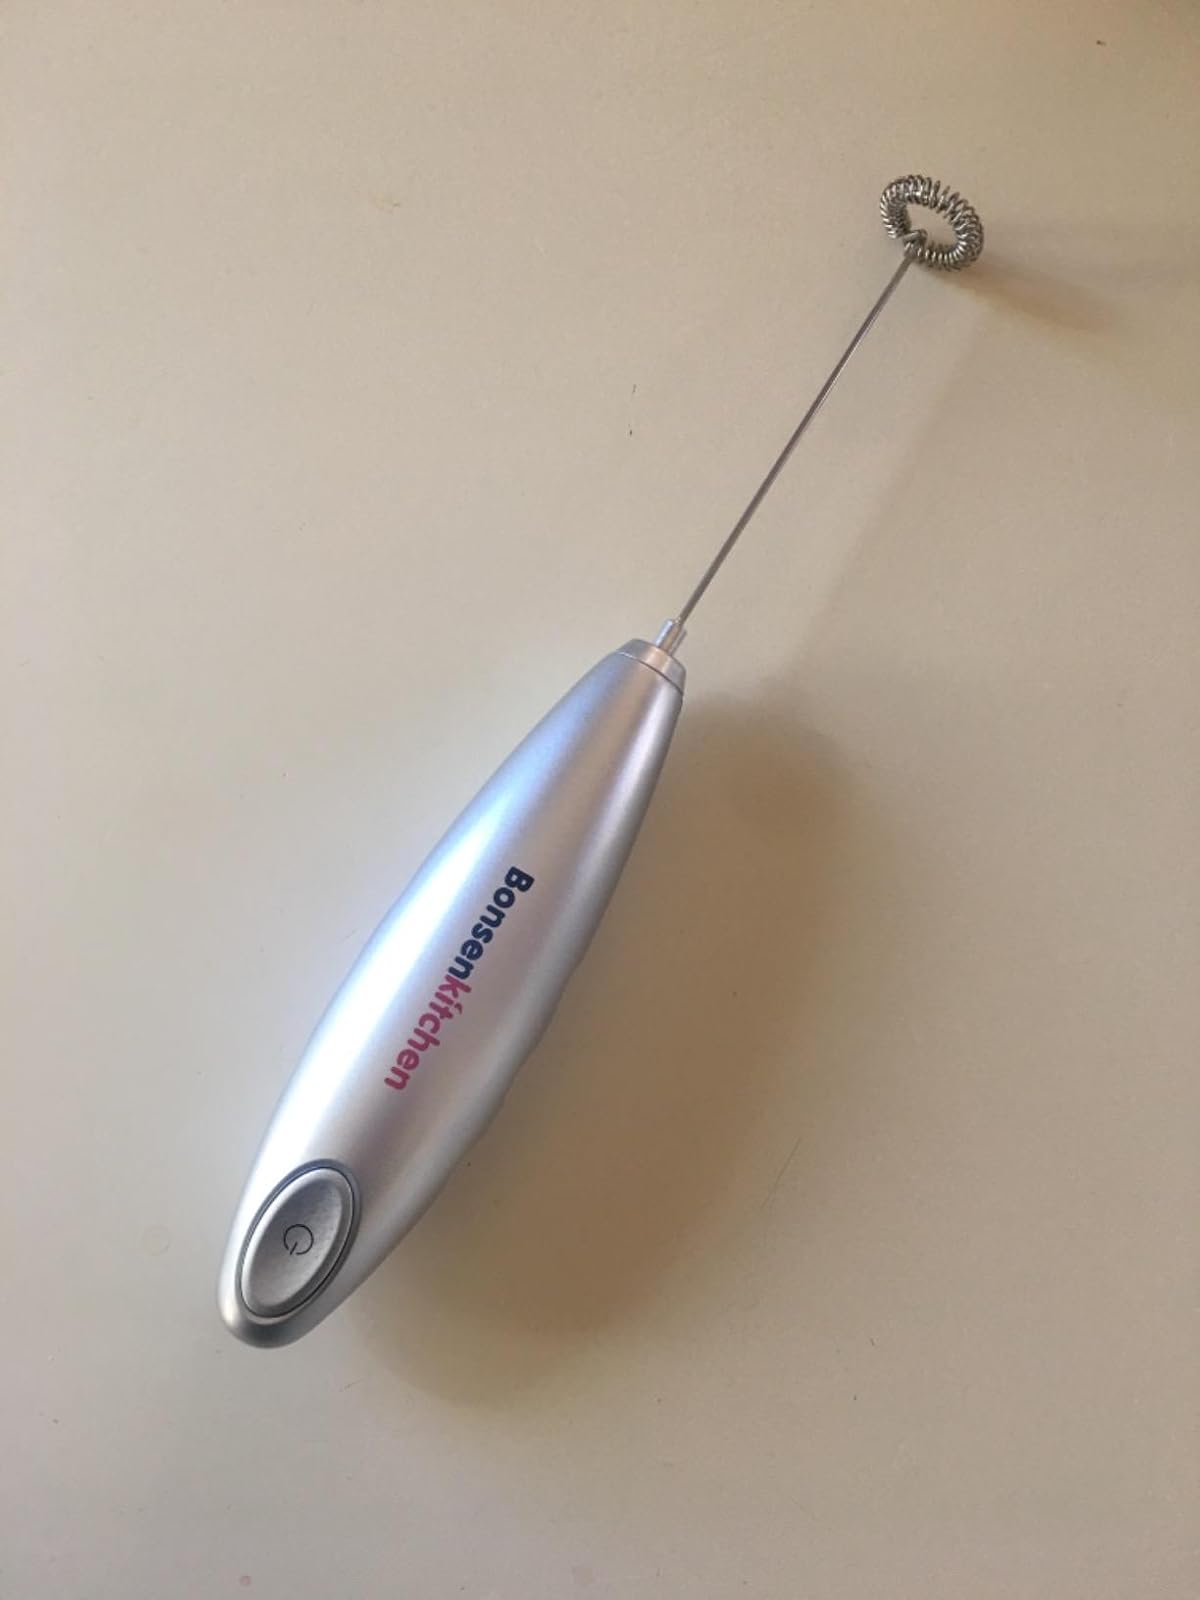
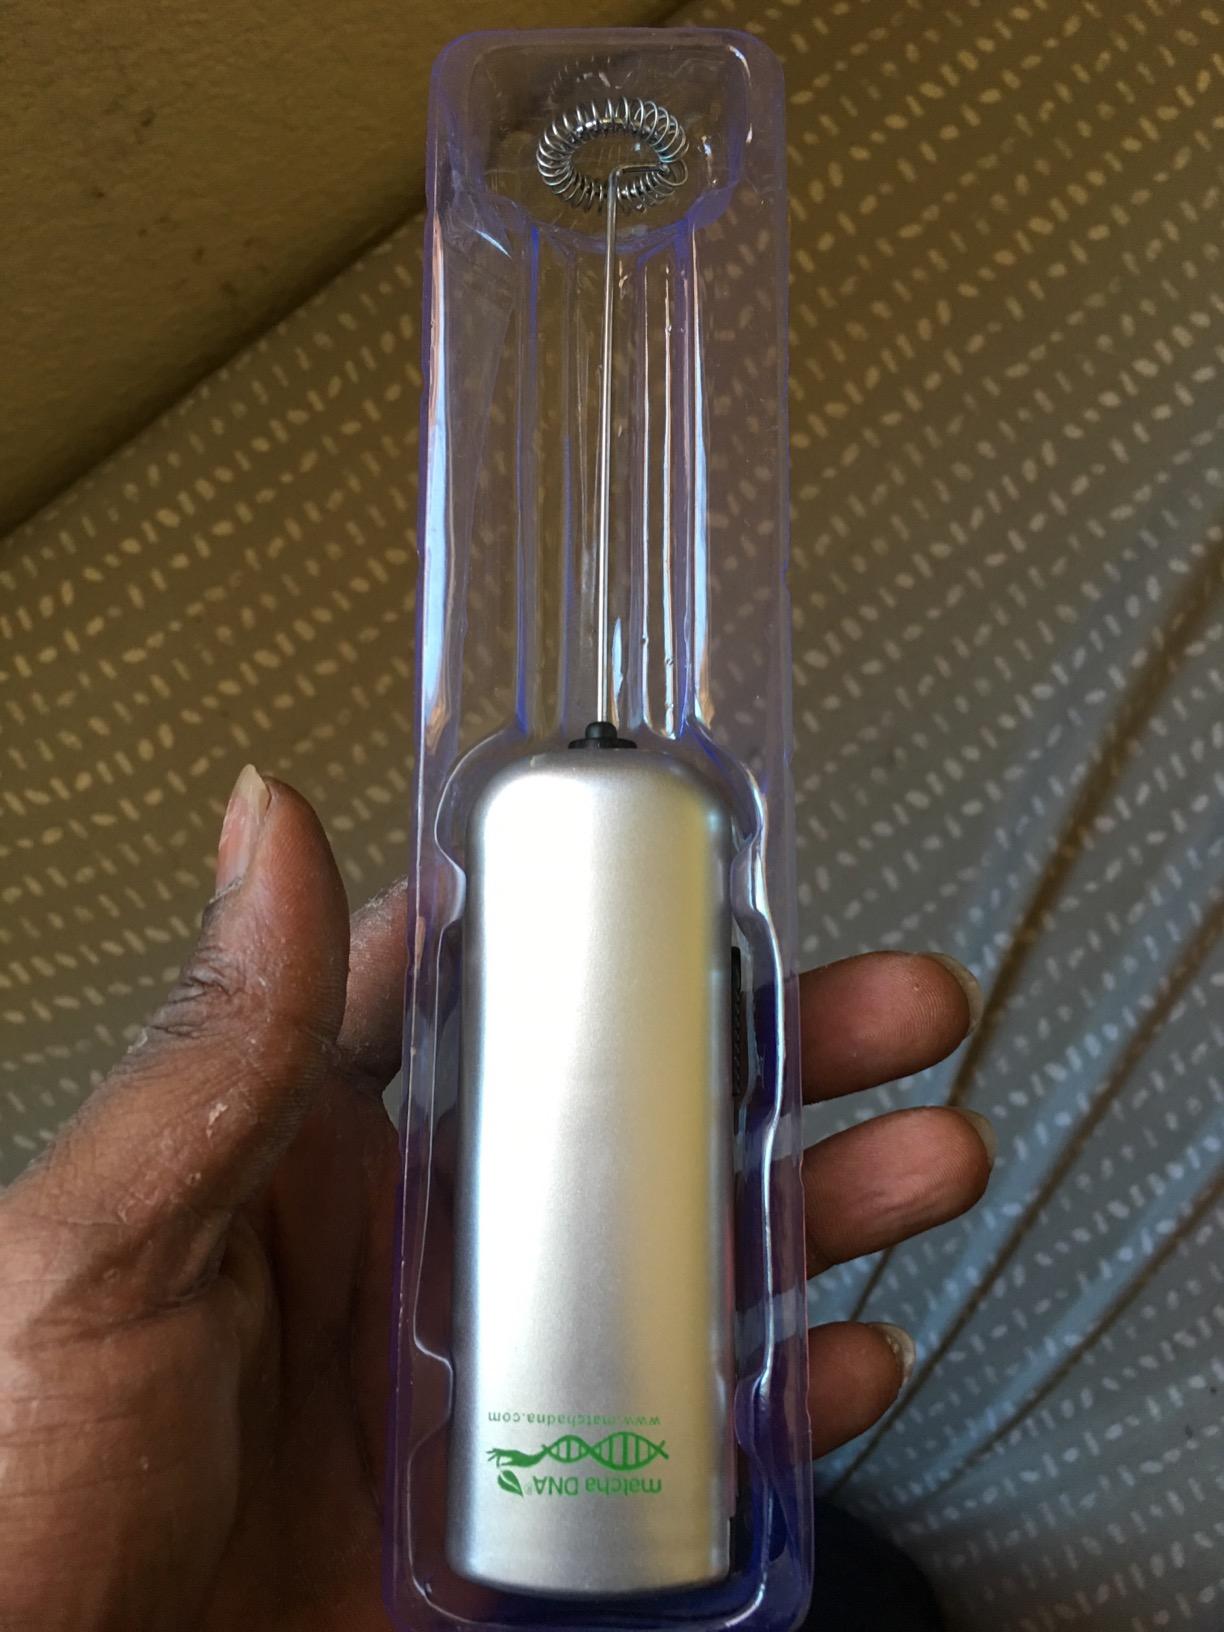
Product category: items_mixer
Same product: no